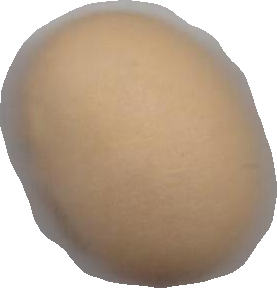
Variety: Grobogan